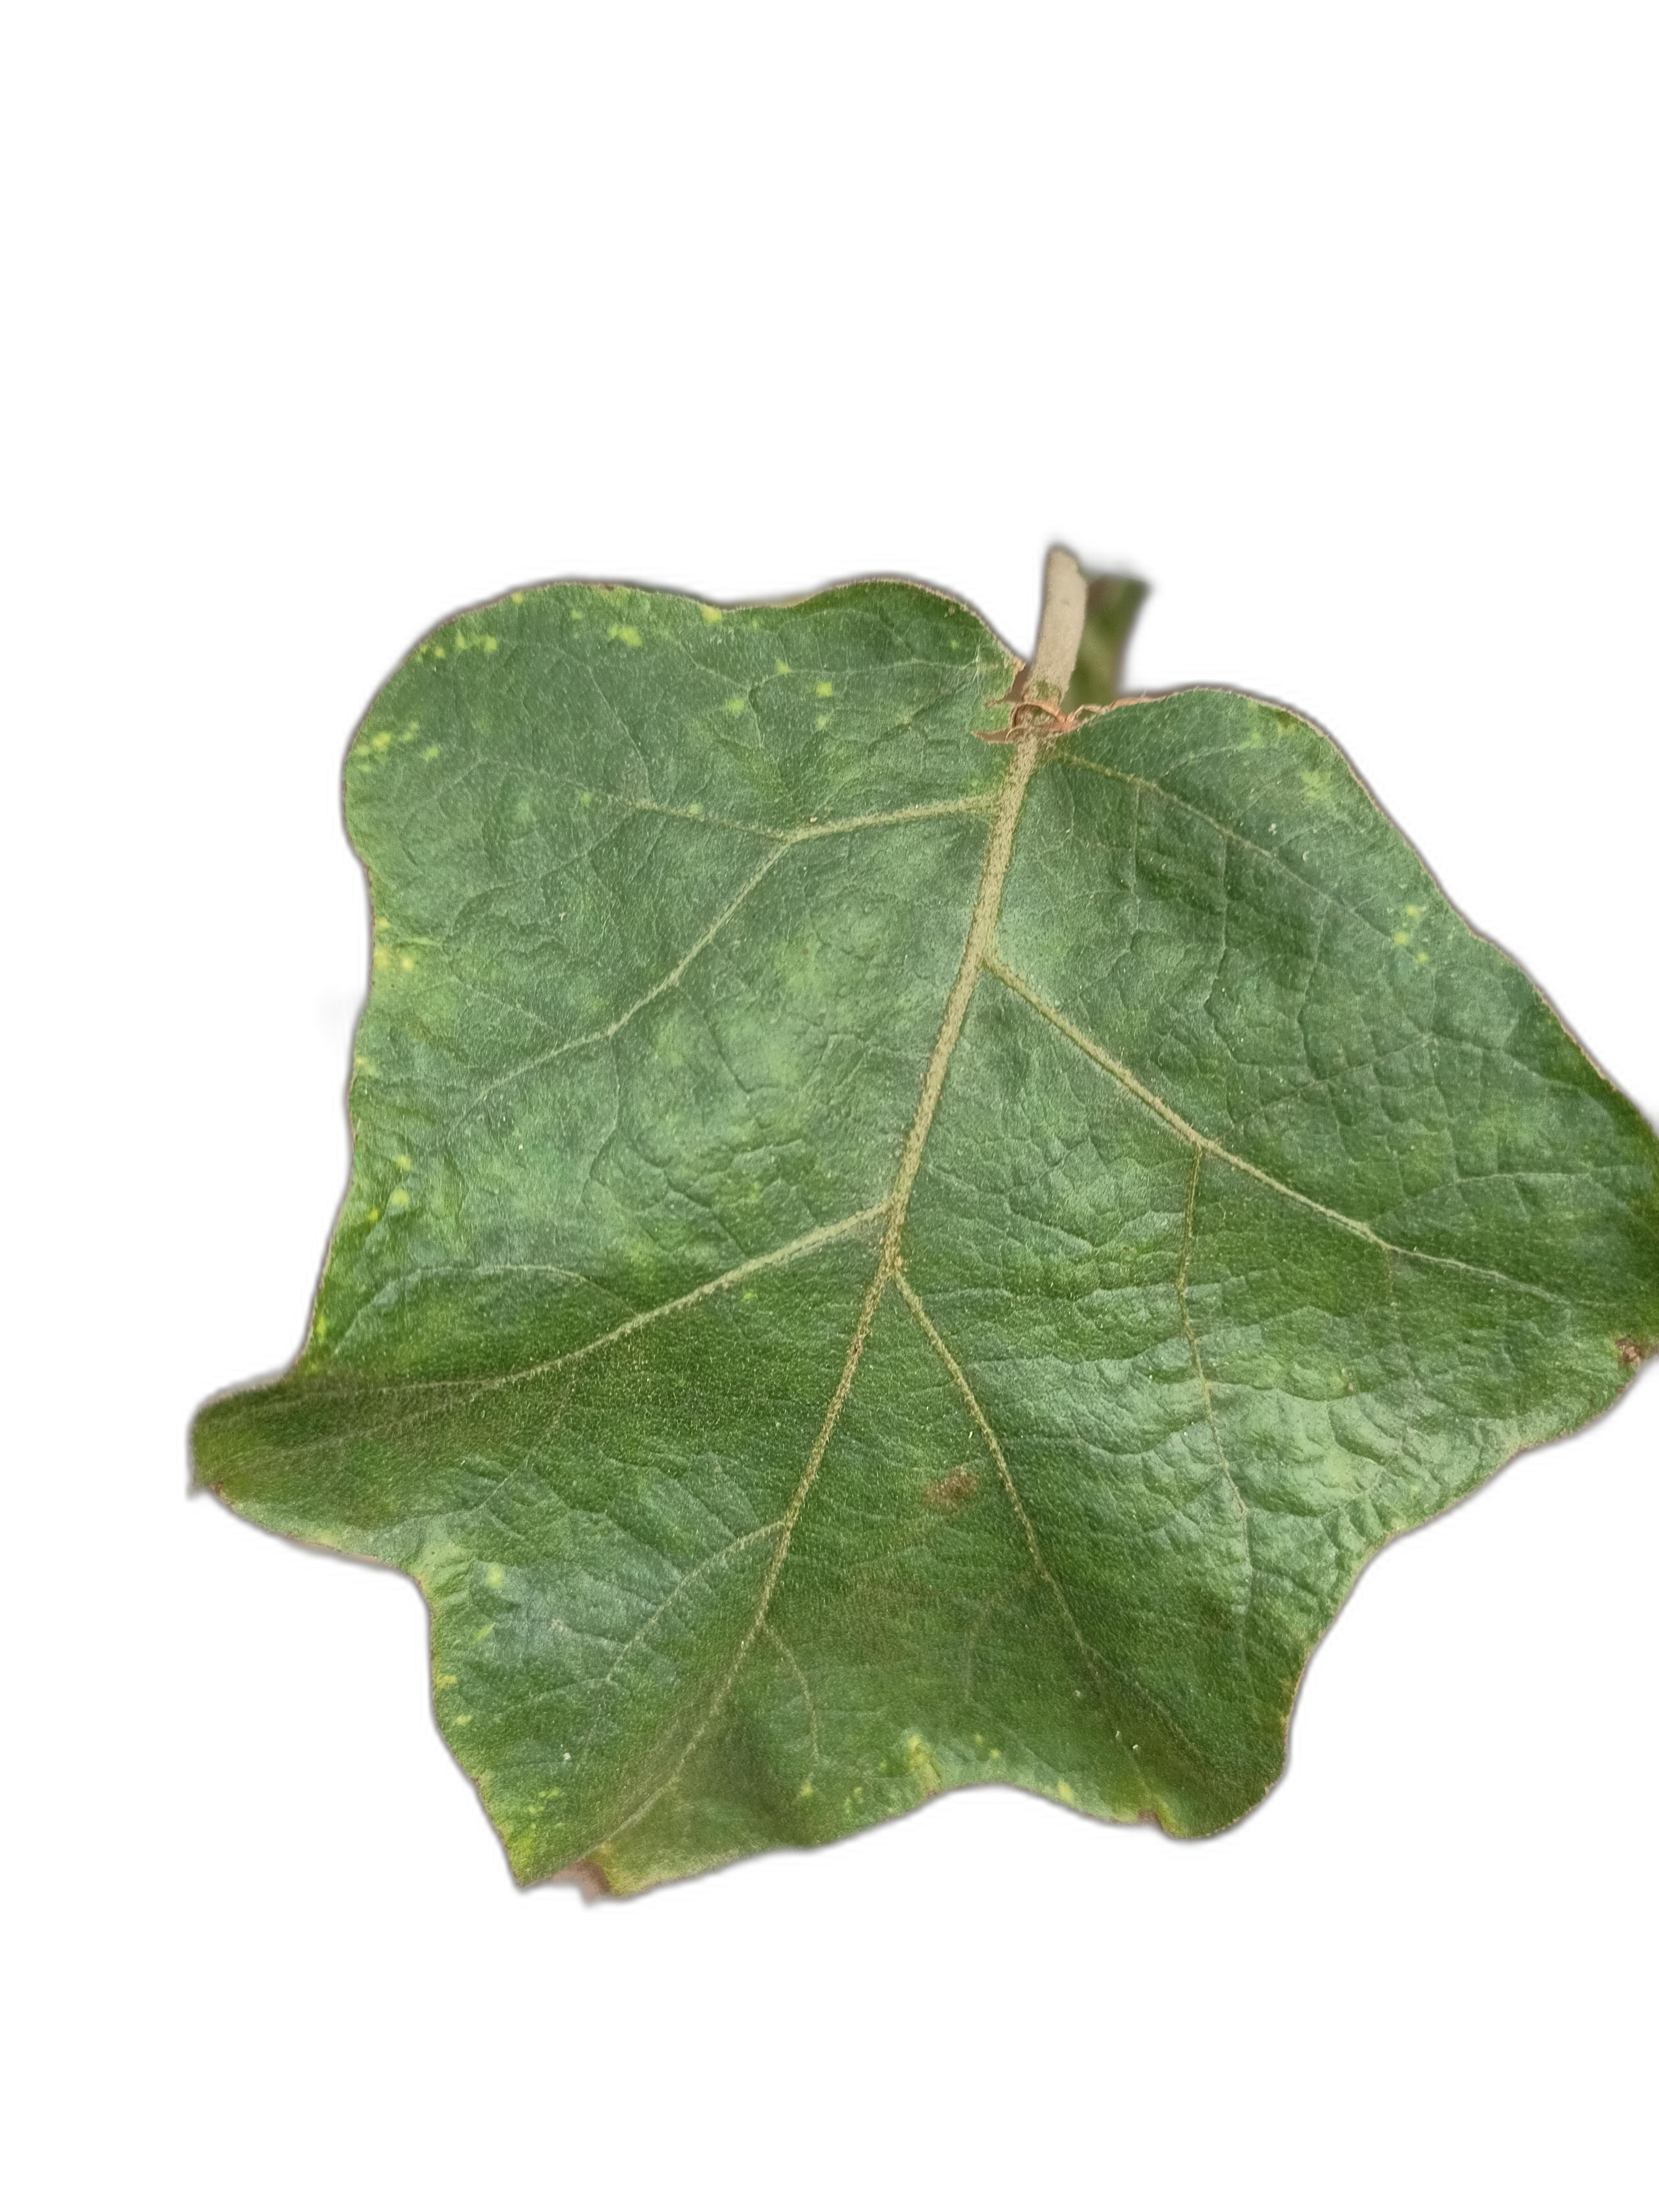
Label: Leaf Spot Disease